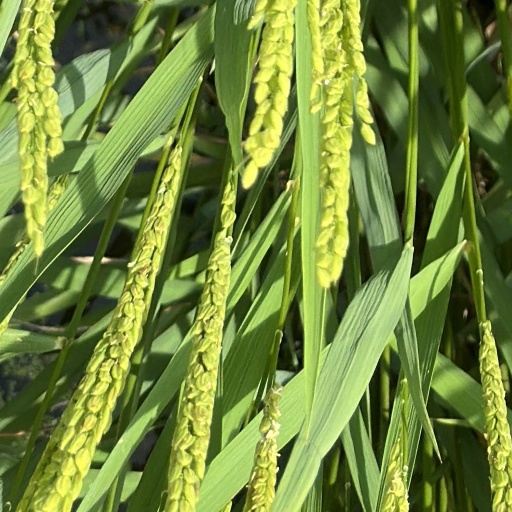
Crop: rice